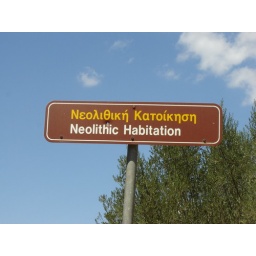
The official tourist sign for the site, despite the fact that there's nothing visible above ground level. Note the bullet-hole.